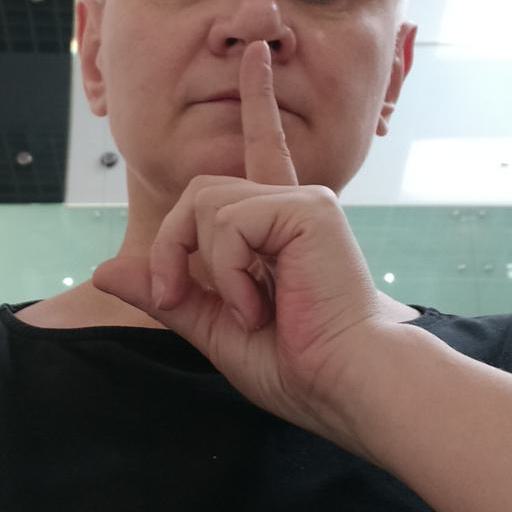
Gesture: mute